Dave Minor

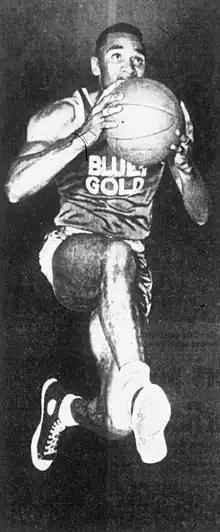
Minor circa 1950

Davage T. Minor (February 23, 1922 – March 14, 1998) was a player in the National Basketball Association (NBA). He played with the Baltimore Bullets before being traded along with Stan Miasek to the Milwaukee Hawks for Don Boven, Pete Darcey and George McLeod. He began his college career at Toledo, it was interrupted by World War II; following the war, he enrolled at UCLA. In 1947–1948, Minor was honored as an All-Conference guard basketball player at UCLA. His full name was Davage Minor, but Gary, Indiana sportswriters called him "The Wheelhorse of Steel City." He began shooting the first jumpers seen around the Great Lakes in December 1937 in his high school gym in Gary. By 1941, the shot was so unstoppable he used it to take the Froebel High School Blue Devils all the way to the Final Four of the Indiana state tournament, the "mother of them all." Eventually, he starred with the old Oakland Bittners of the AAU, and he was one of the first five African Americans signed in the NBA. Minor died in 1998.